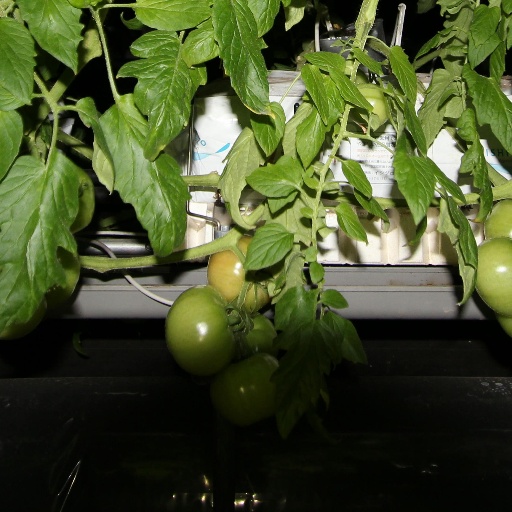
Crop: tomato